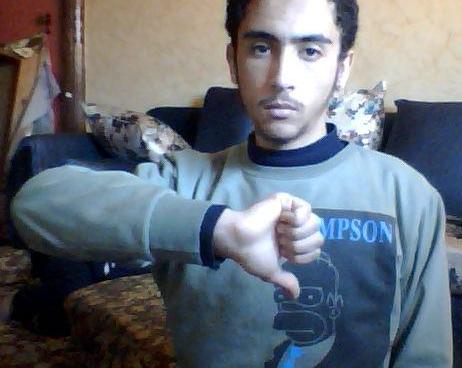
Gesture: dislike